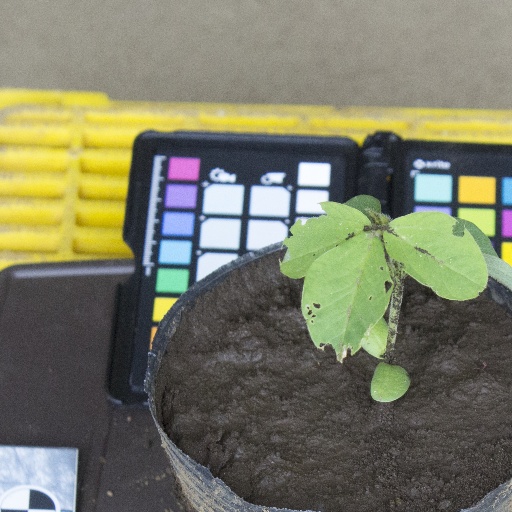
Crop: soybean